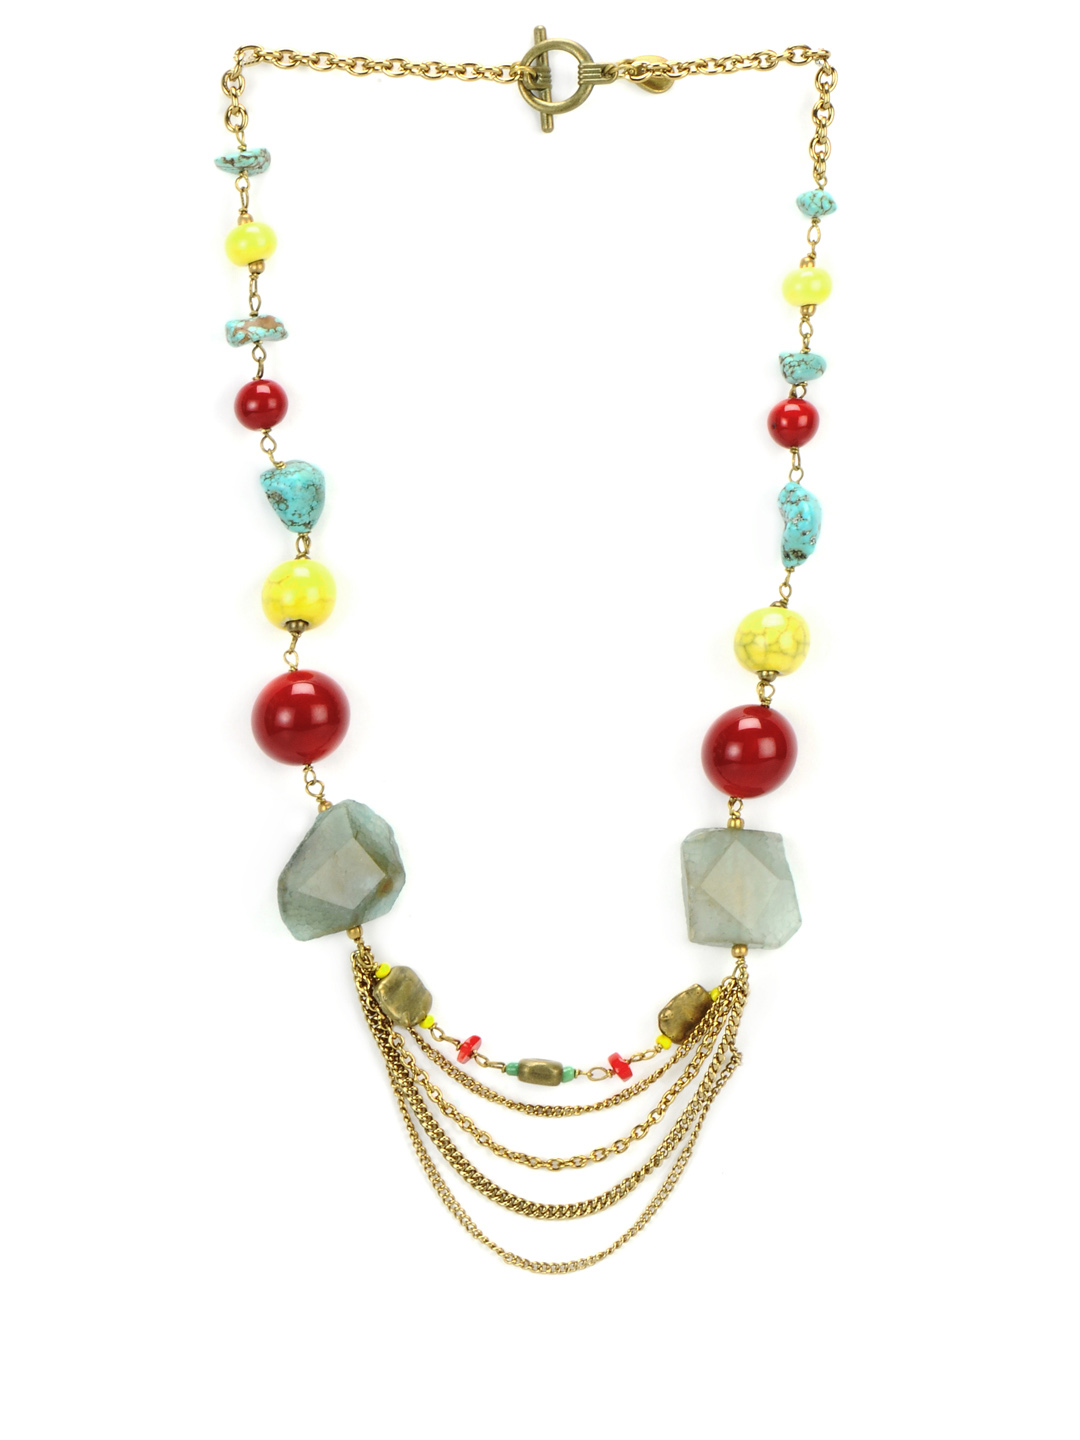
Ivory Tag Women Swirling Stone Multicolour Necklace
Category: Accessories / Jewellery / Necklace and Chains
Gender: Women
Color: Blue
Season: Fall 2012
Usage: Casual